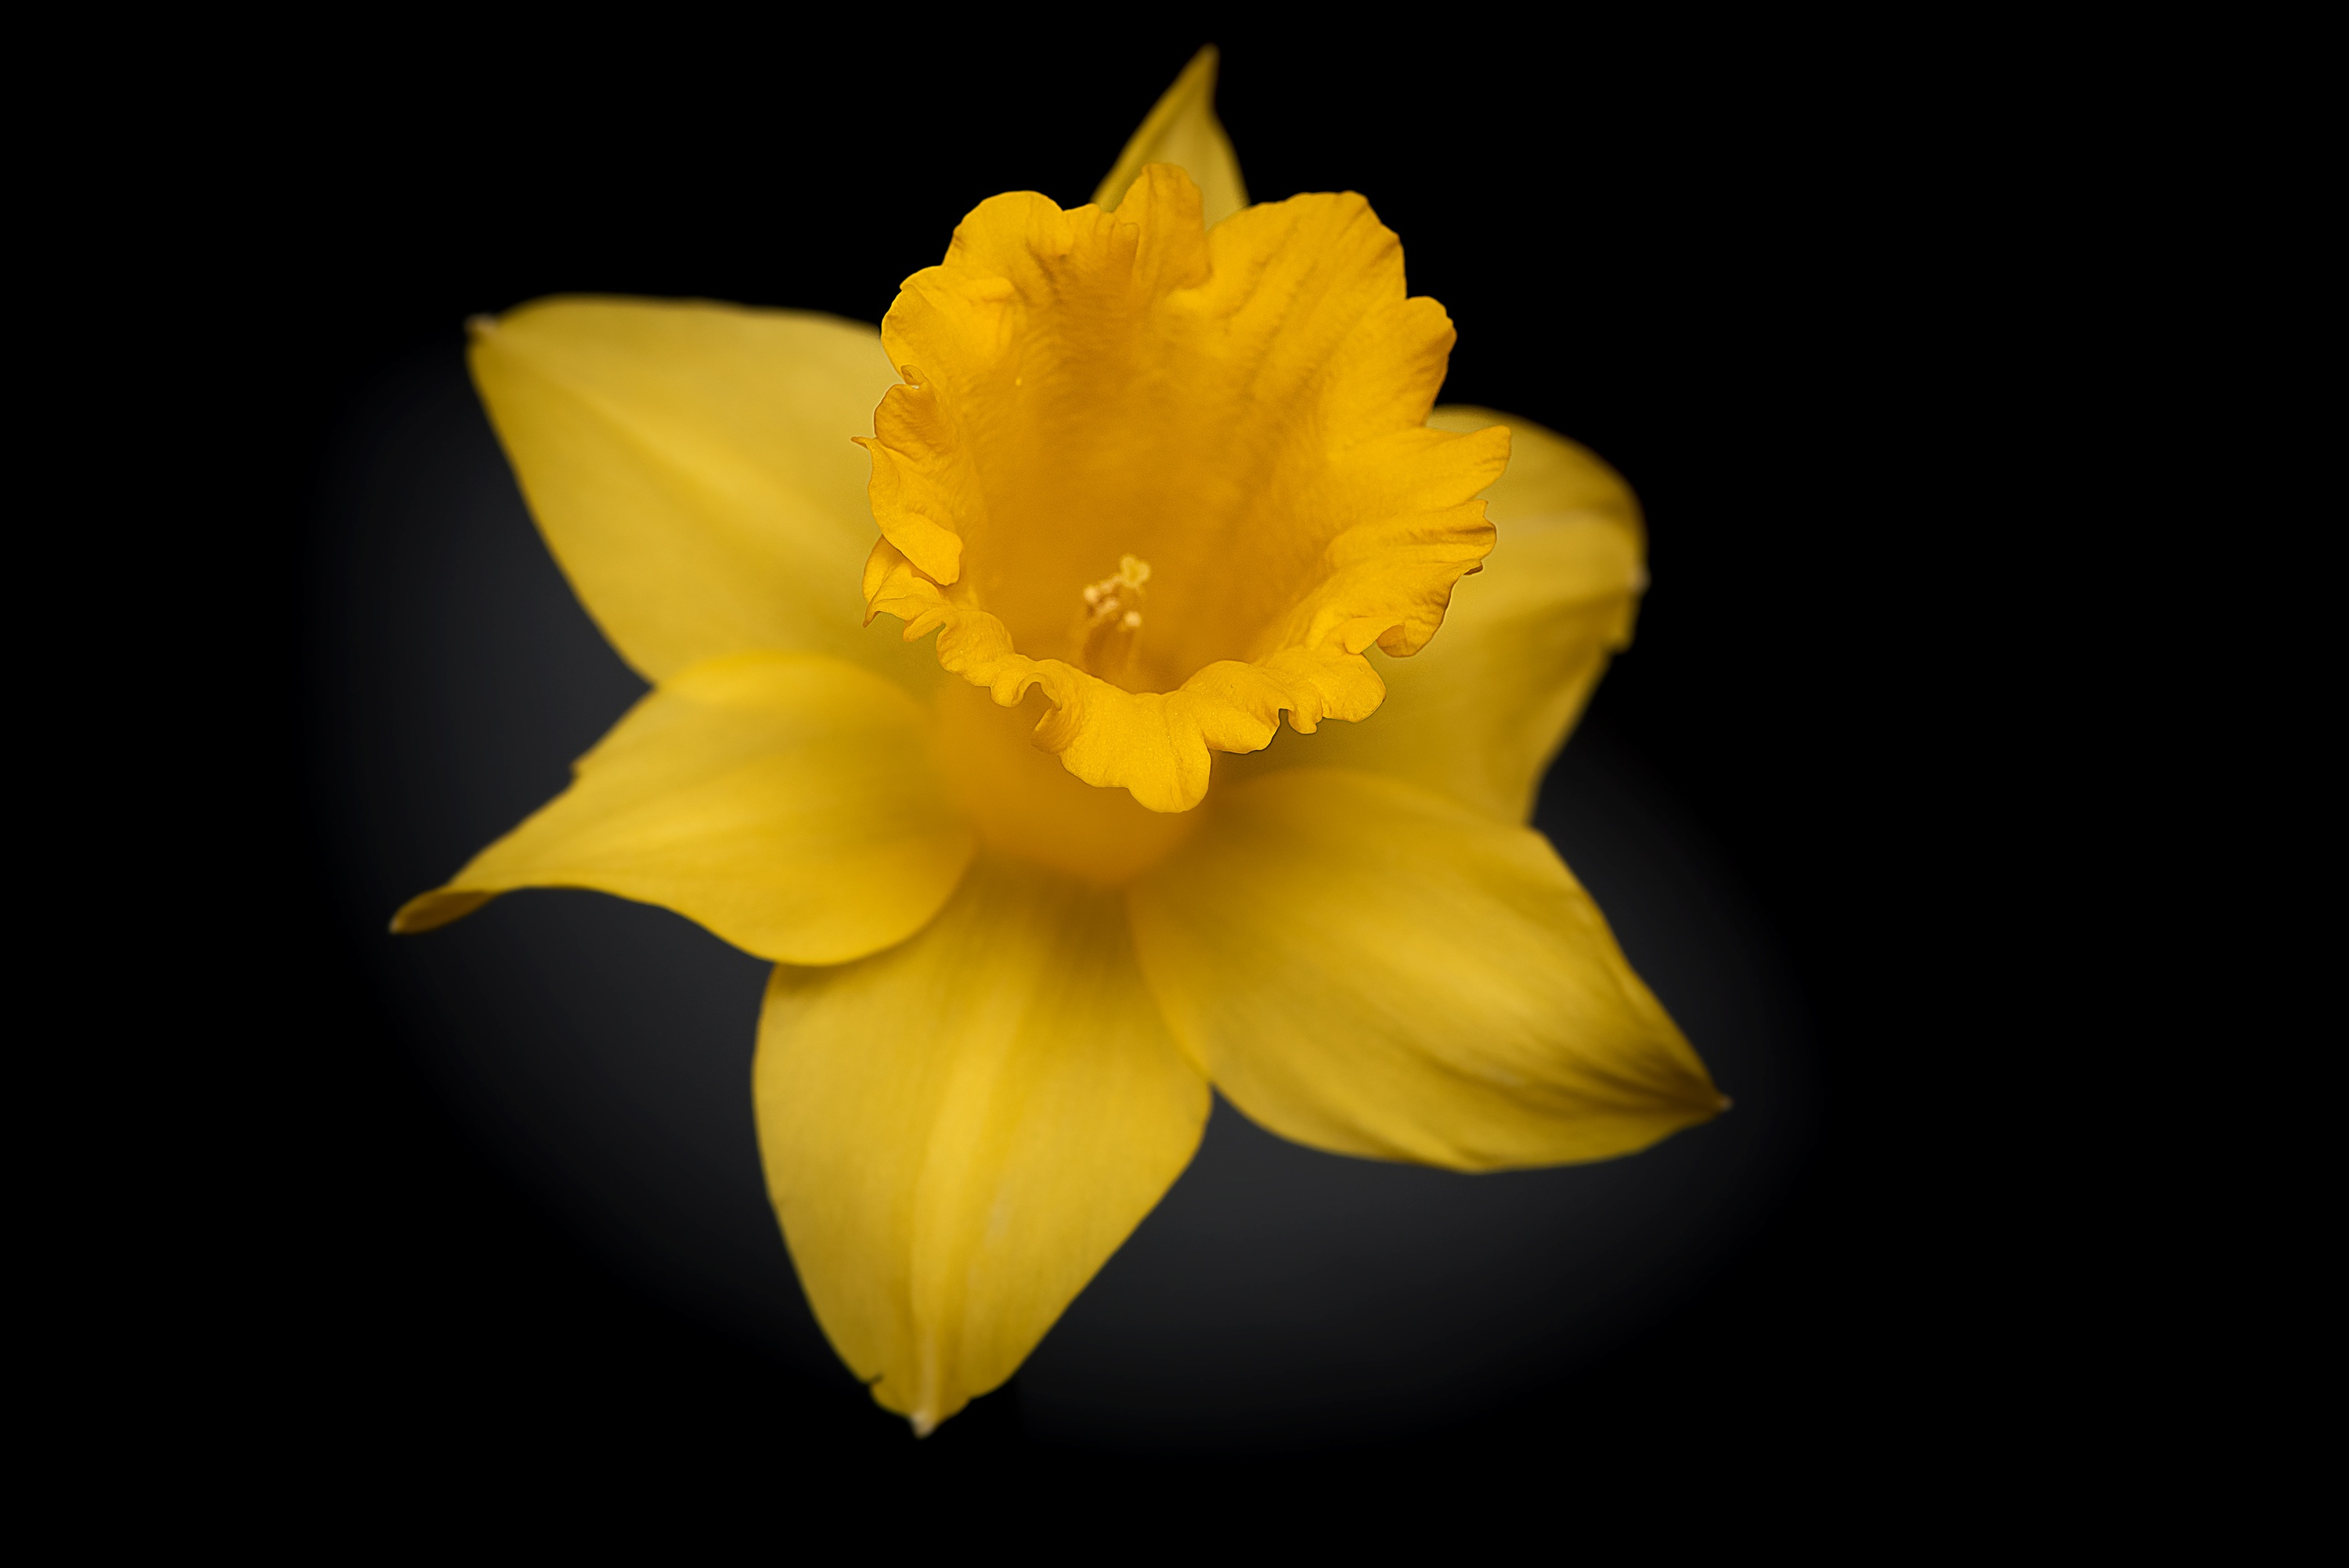
blossom, plant, flower, petal, bloom, yellow, close, flora, yellow flower, close up, narcissus, macro photography, flowering plant, schnittblume, narcissus pseudonarcissus, plant stem, land plant